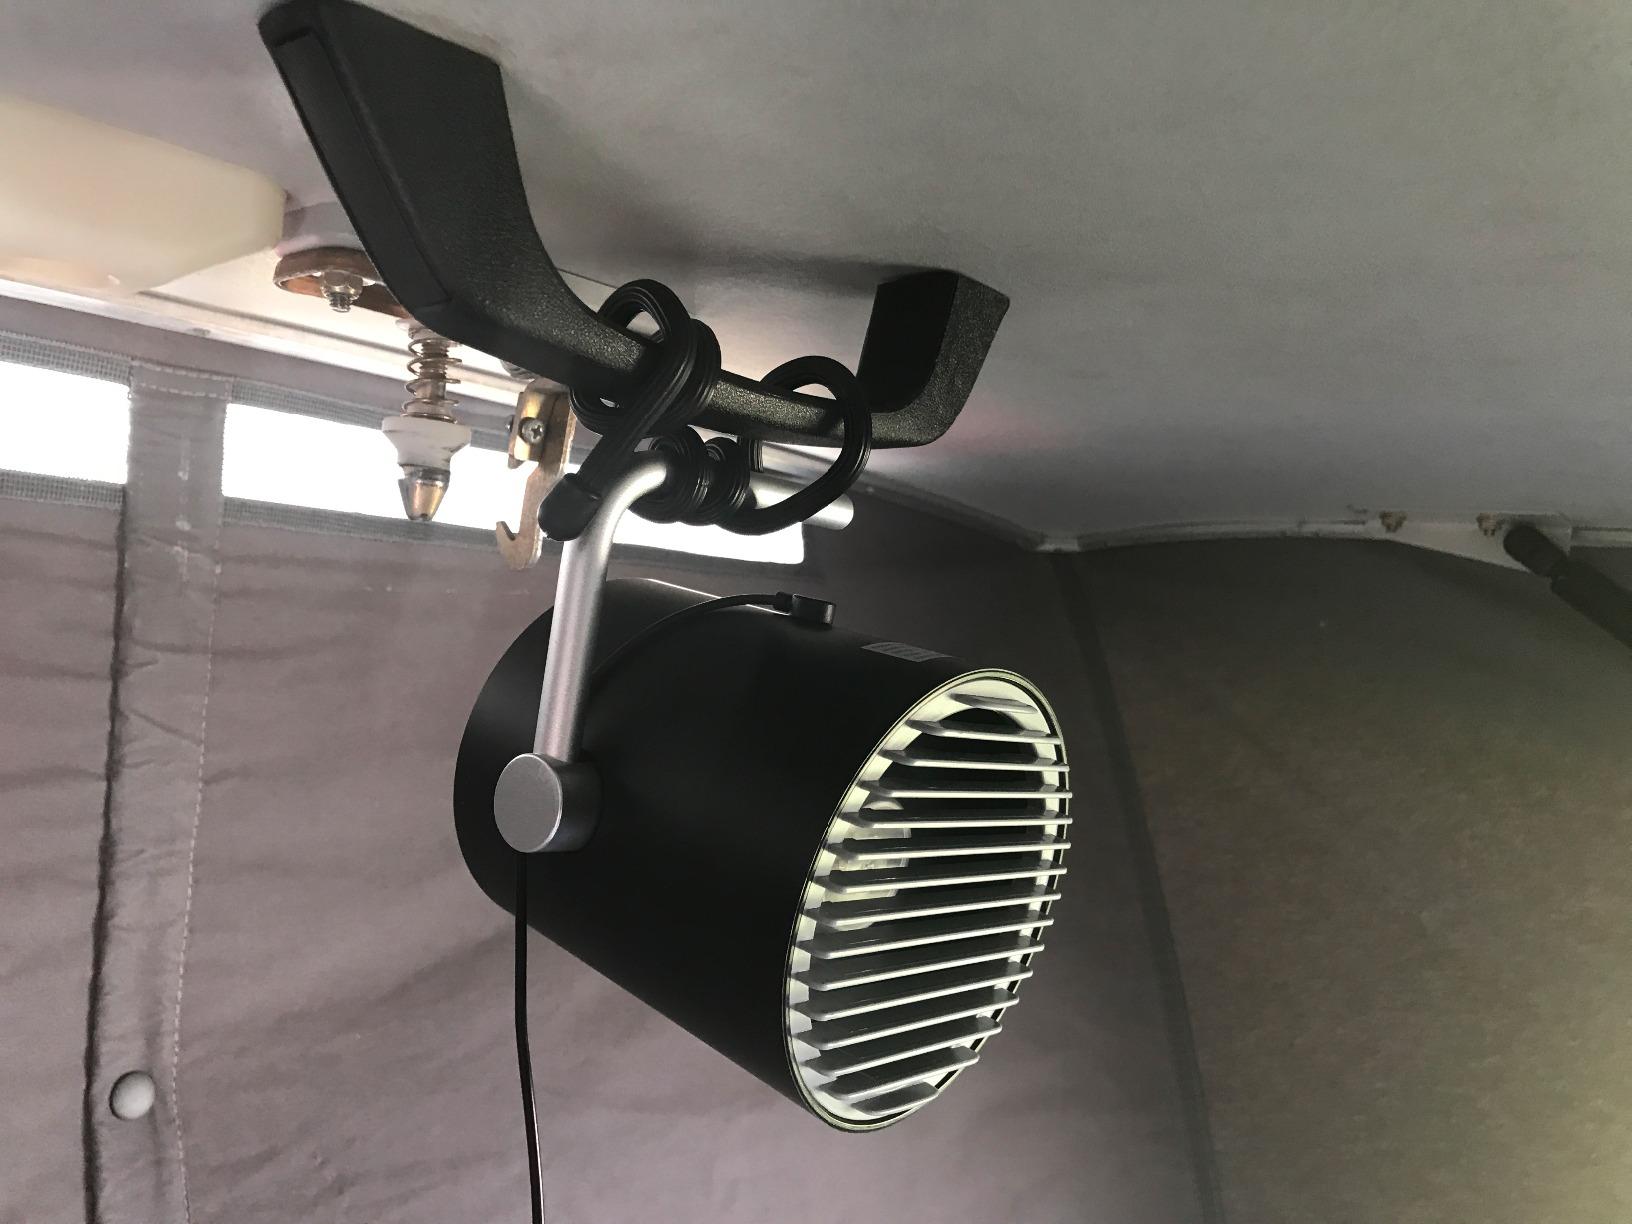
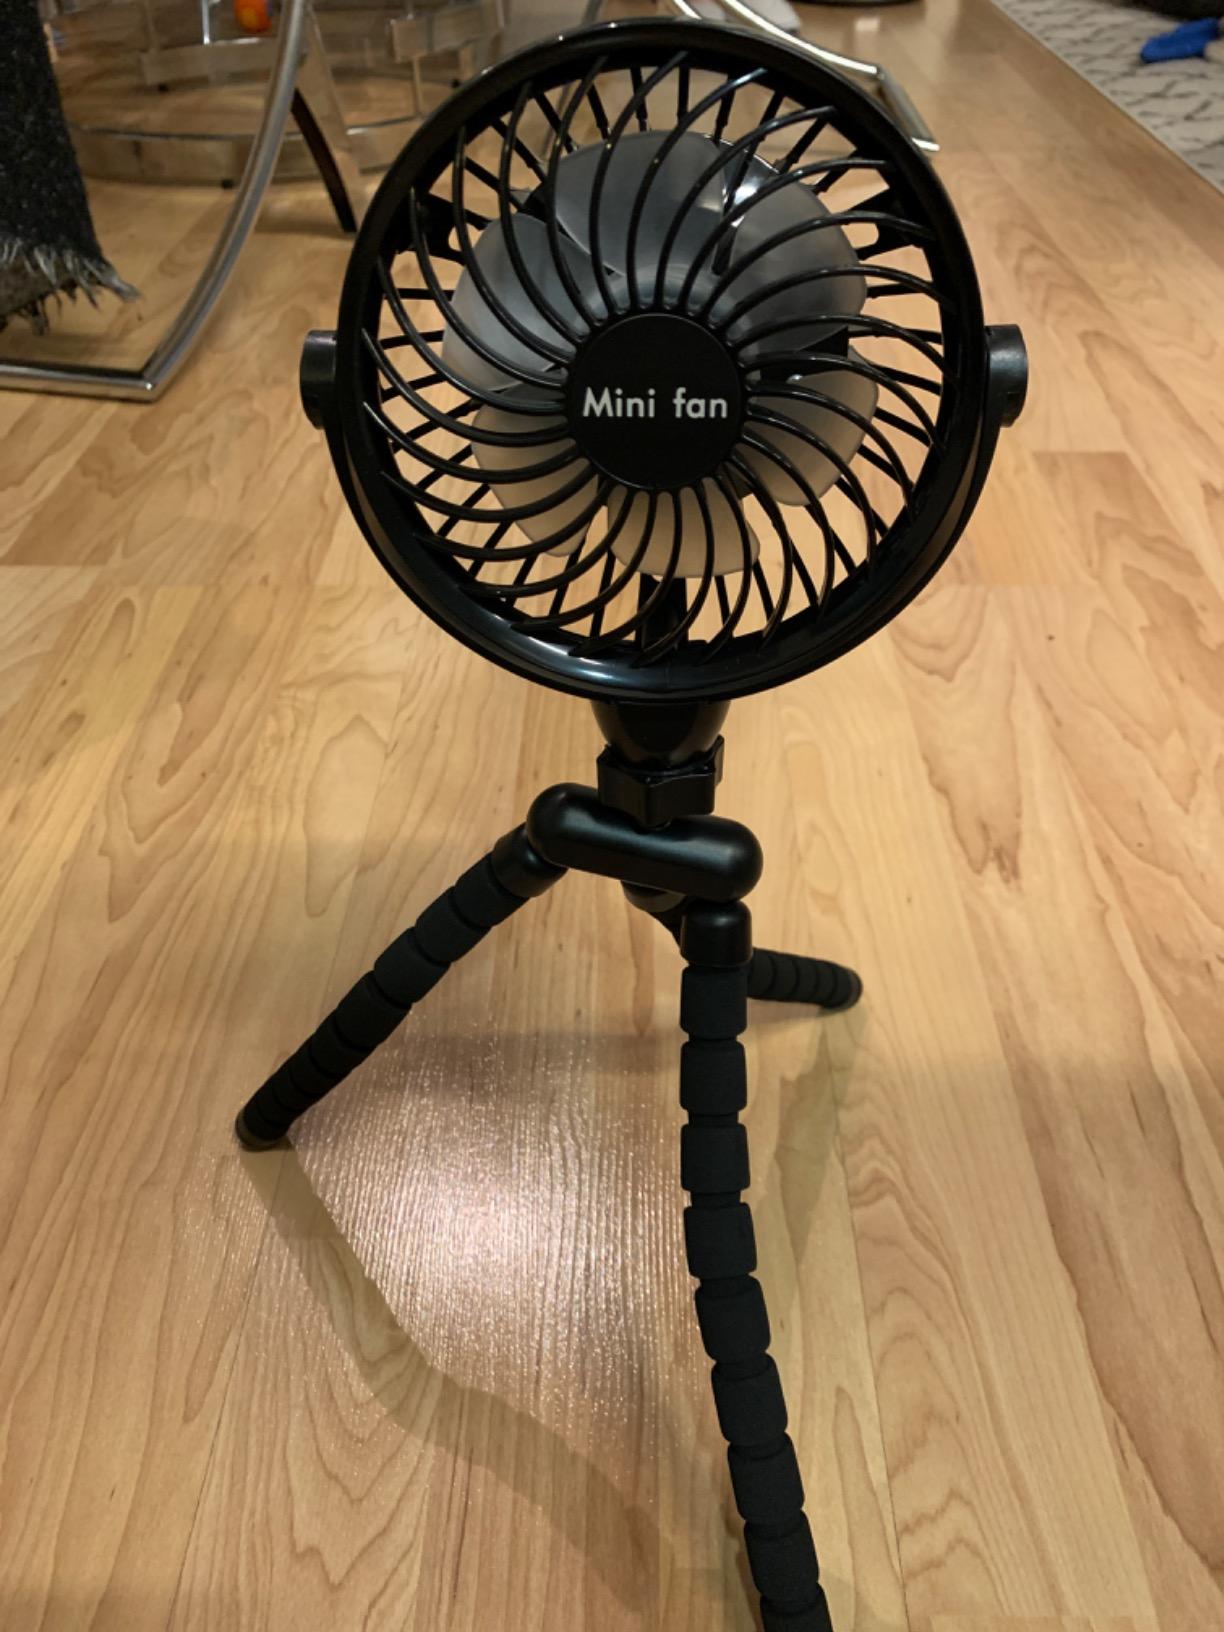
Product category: fan
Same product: no